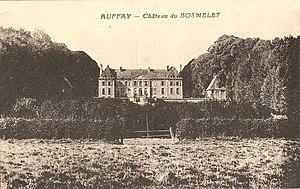
Carte postale
Situé entre Rouen et la côte d'Albâtre, au cœur du Pays de Caux en Seine-Maritime, à quelques enjambées d’Auffay et de sa collégiale, le château de Bosmelet, classé Monument Historique, est un magnifique témoin de l’architecture Louis XIII. Nouvellement consacré à l’art et la culture, il présente la collection d’arts du spectacle du fonds Alain Germain.